C/2019 U6 (Lemmon)

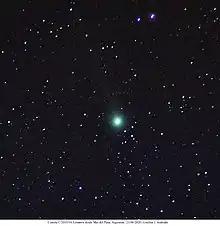
C/2019 U6 observed with an amateur telescope in June 2020

C/2019 U6 (Lemmon), or Comet Lemmon is a long period comet with a near-parabolic orbit discovered by the Mount Lemmon Survey on October 31, 2019. It made its closest approach to the Sun on June 18, 2020. In June 2020 it was visible near the naked eye limit at an apparent magnitude of 6.0. It is the 3rd brightest naked eye comet of 2020 after C/2020 F3 (NEOWISE) and C/2020 F8 (SWAN). It remained visible near the naked eye limit in June.